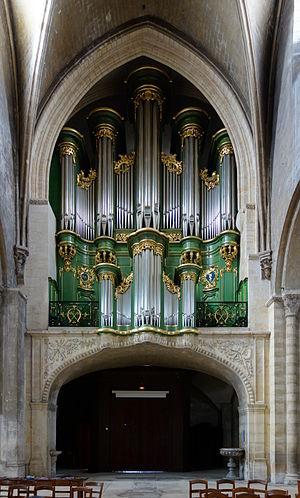
L'orgue de l'église Sainte Croix de Bordeaux.